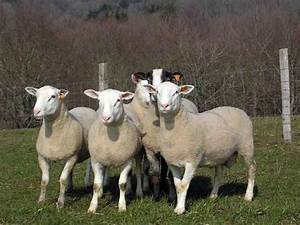
Label: pecora